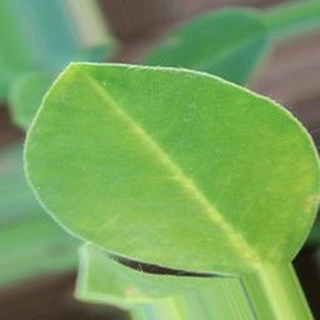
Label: healthy_groundnut